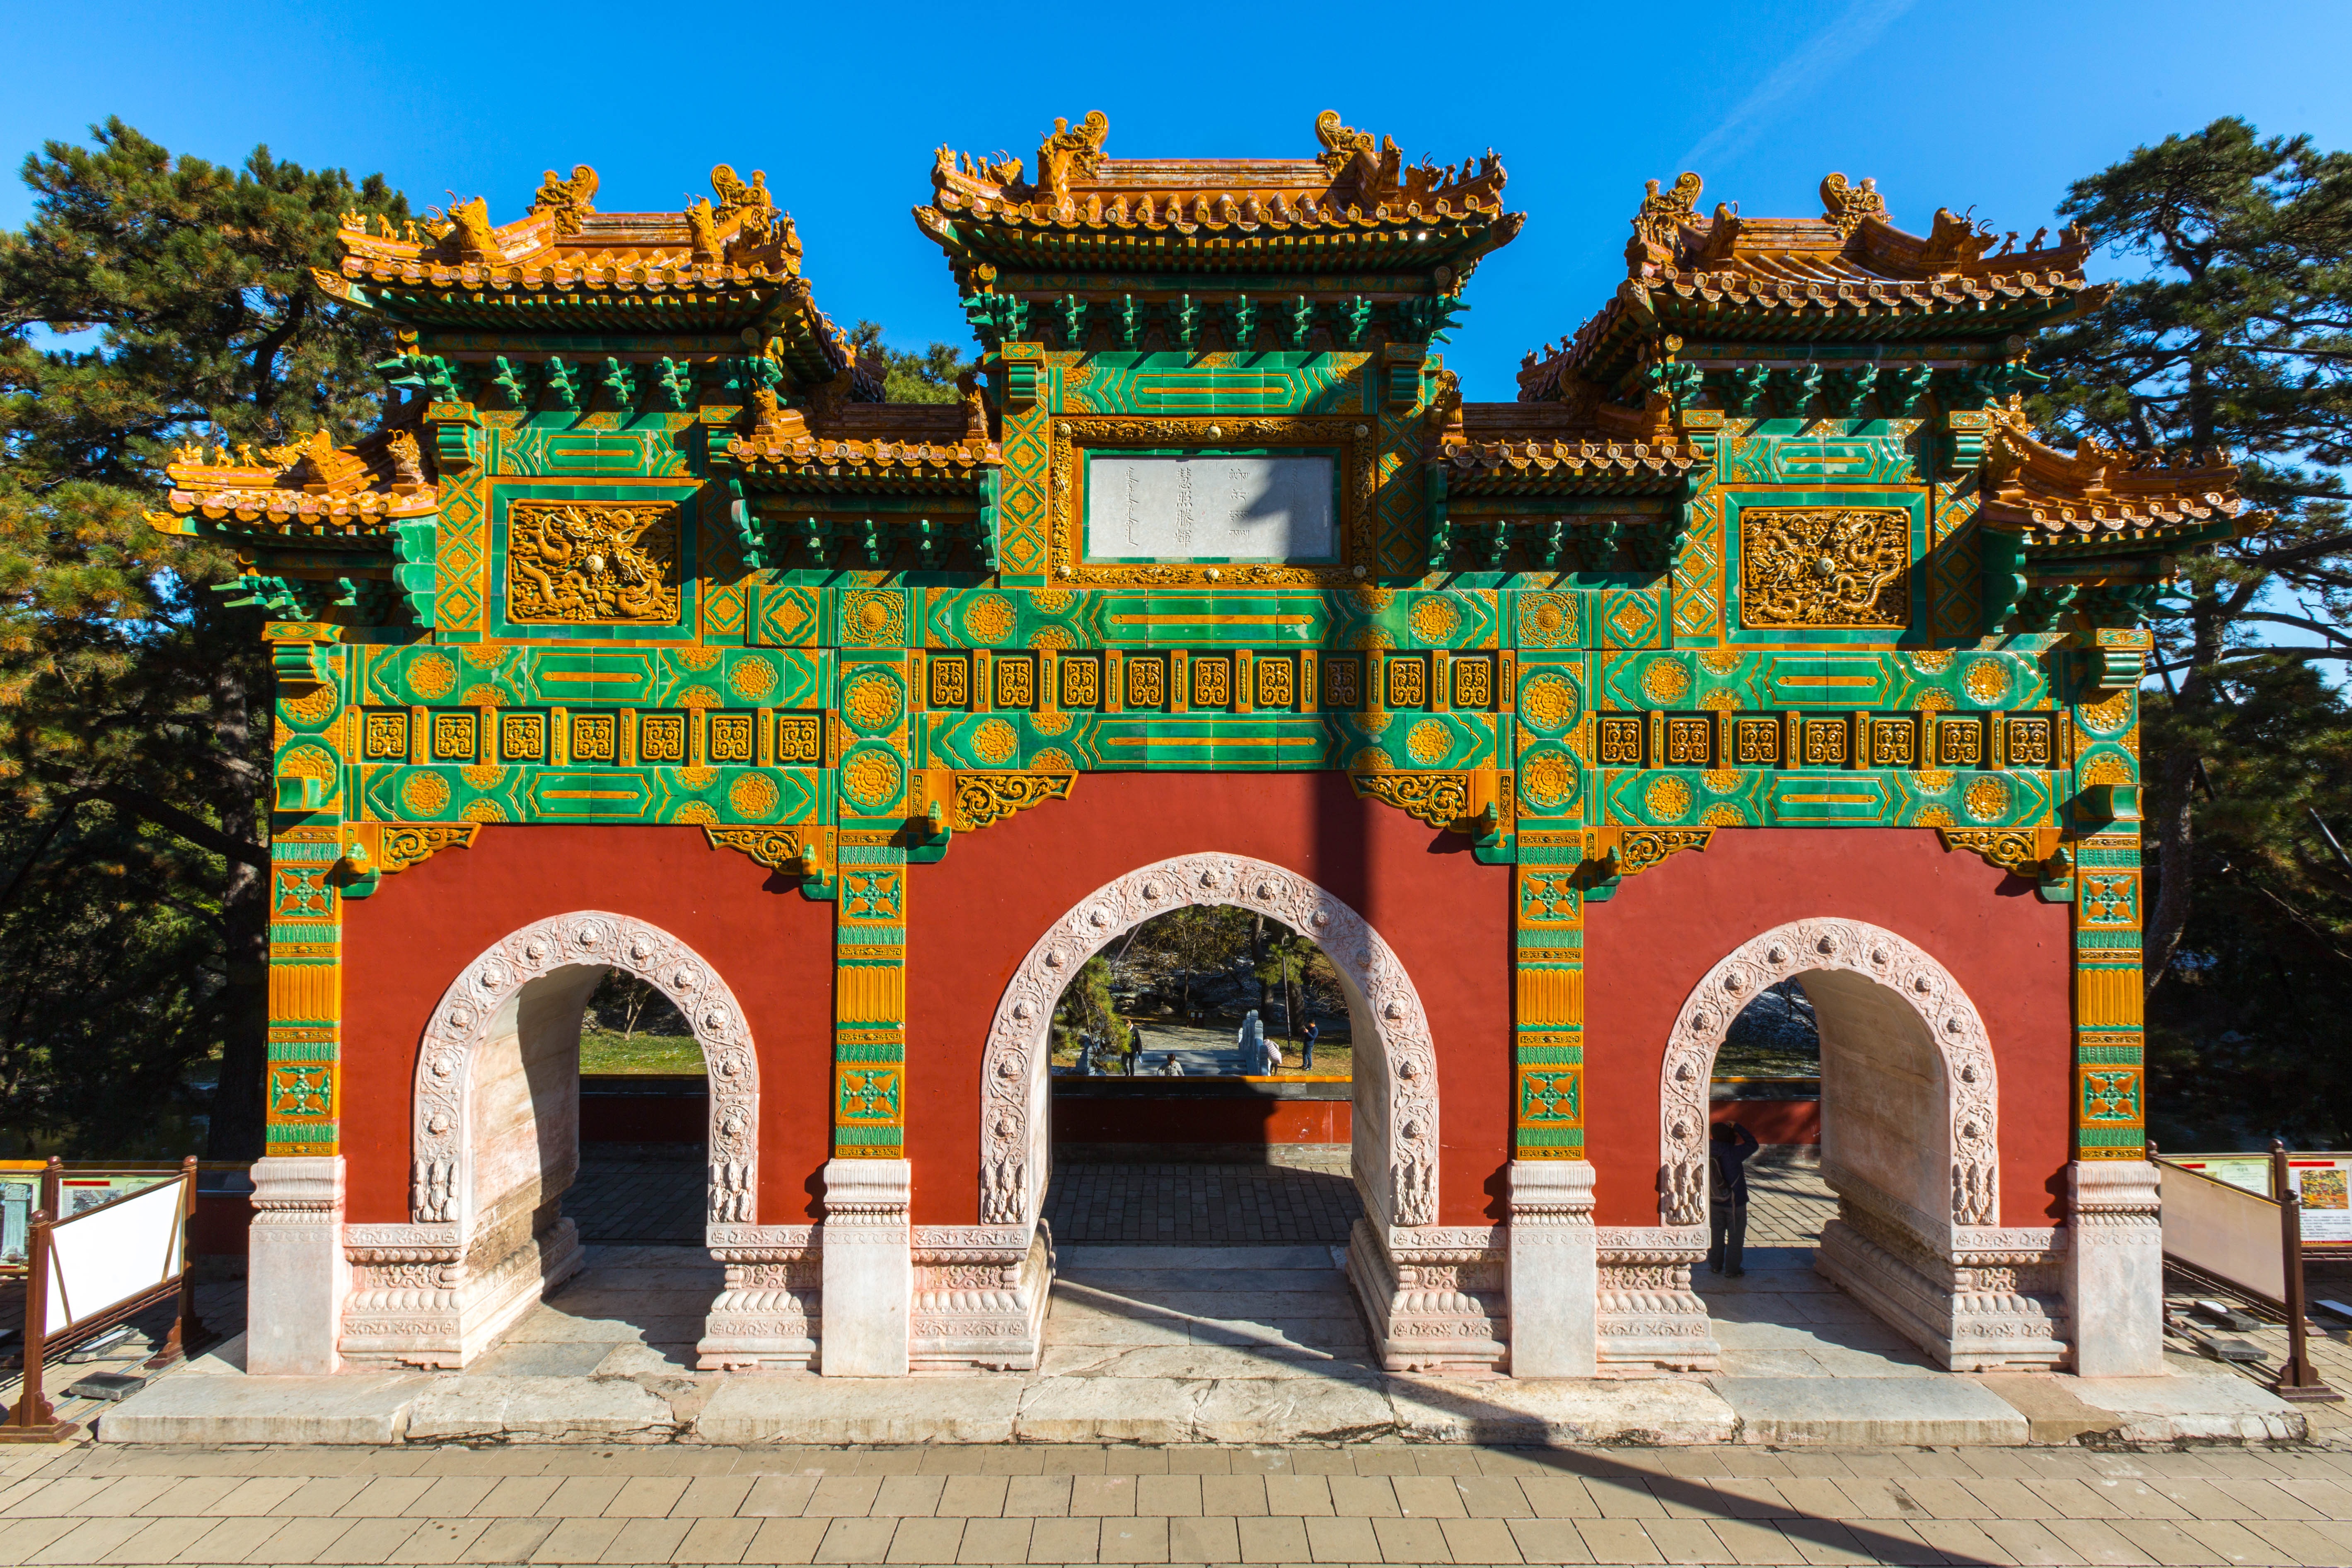
architecture, house, building, palace, old, wall, travel, arch, decoration, chinese, red, symbol, entrance, buddhism, religion, asia, ancient, landmark, tourism, gate, door, place of worship, national, design, temple, beijing, monastery, shrine, dragon, culture, history, heritage, historical, estate, china, chinese architecture, oriental, traditional, emperor, pagoda, cultural, east, historic site